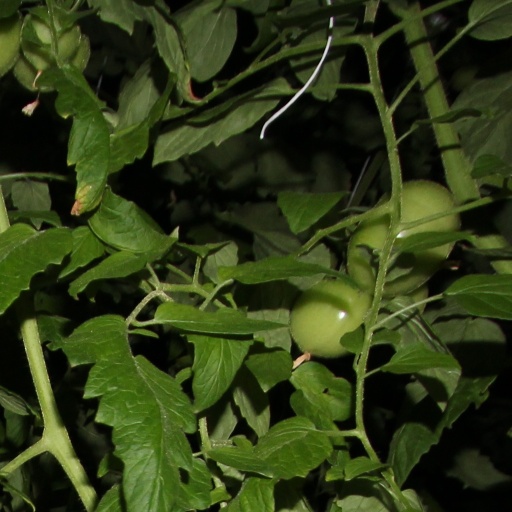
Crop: tomato